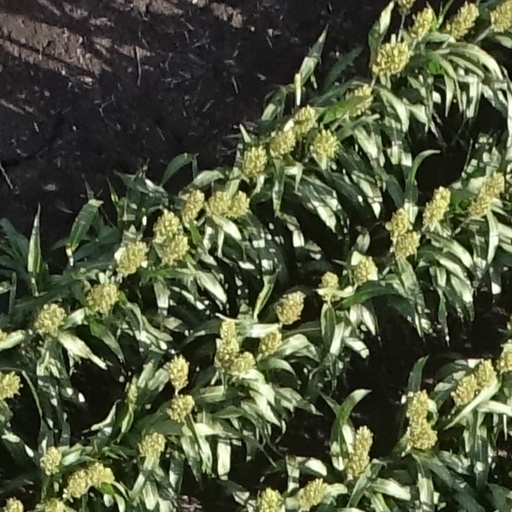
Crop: sorghum